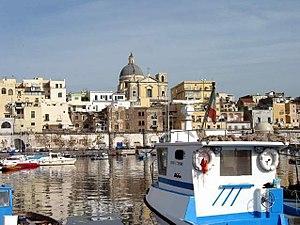
Torre Annunziata est une ville de la ville métropolitaine de Naples dans la région Campanie en Italie.